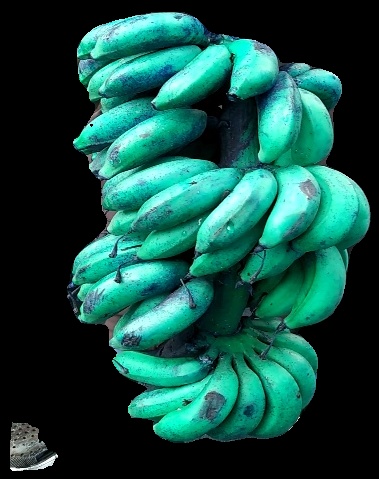
Variety: rasbale
Grade: grade3